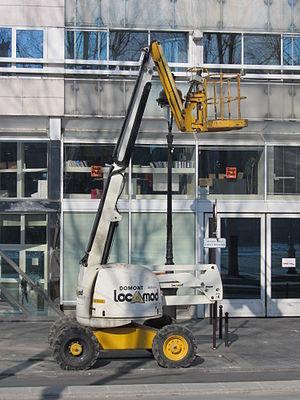
Nacelle élévatrice articulée Haulotte HA 18 PX à Paris, France.
Haulotte est un constructeur français d'engins de travaux publics, de machines d'élévation de personnes et de charges dont la structure actuelle date de 1995. Haulotte est depuis 1999 le leader européen sur son secteur d'activité principal : la nacelle élévatrice. L'entreprise est cotée à Paris sur Euronext, et fait partie de l'indice Next 150.